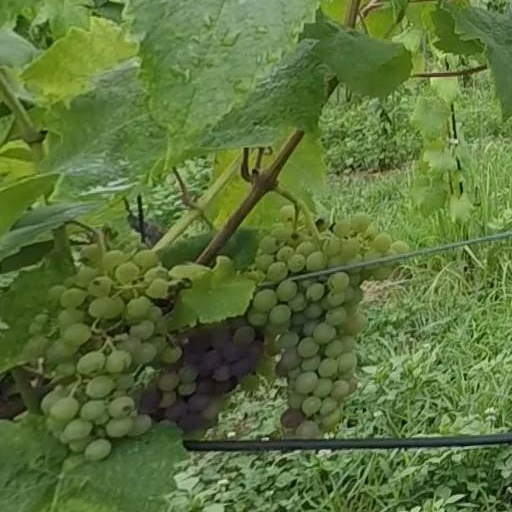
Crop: grape